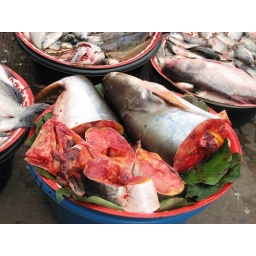
fresh cut fish in the khonkaen market